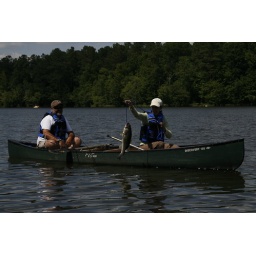
A nice fish caught by some other's enjoying the lake that day.